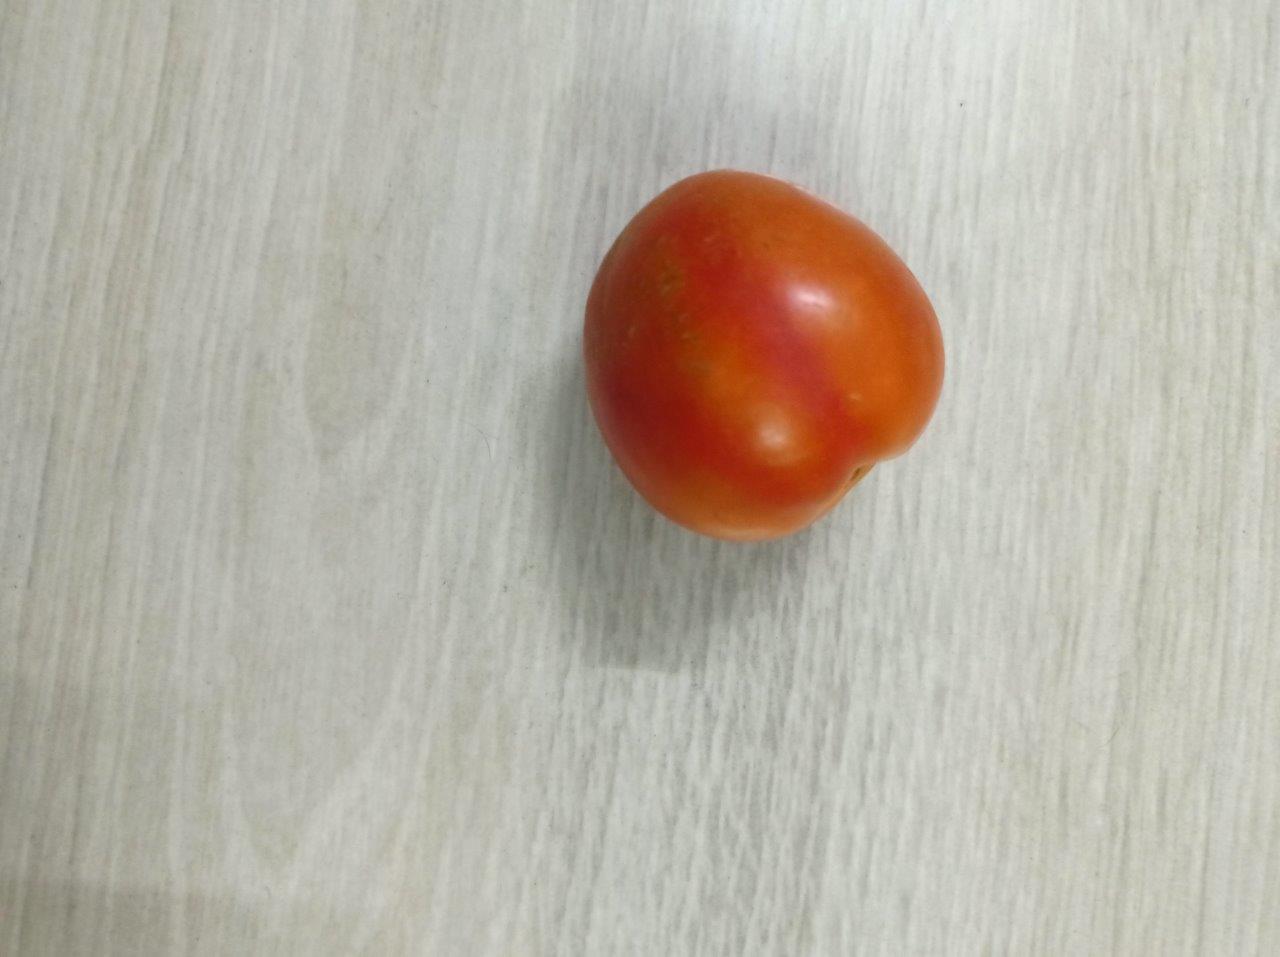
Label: Fresh